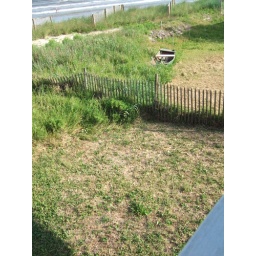
little pickety fence and decrepit boat in galveston.